Gymnázium Jana Keplera

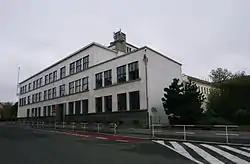
The main entrance

The Gymnázium Jana Keplera (English: "Johannes Kepler Grammar School" or "Johannes Kepler Gymnasium") is a public gymnasium located in Prague 6 district in Prague, Czech Republic. It offers eight-year and four-year programmes covering both sciences and humanities and including the study of foreign languages (English language is compulsory, for the last four years students choose French language or German language in addition). The school has approximately 75 teachers and 600 students and is housed within a single building comprising three parts. The oldest part was built in 1932 in the functionalist style. On 6 June 1971 the school, which changed names several times during its existence, was named in honor of Johannes Kepler.